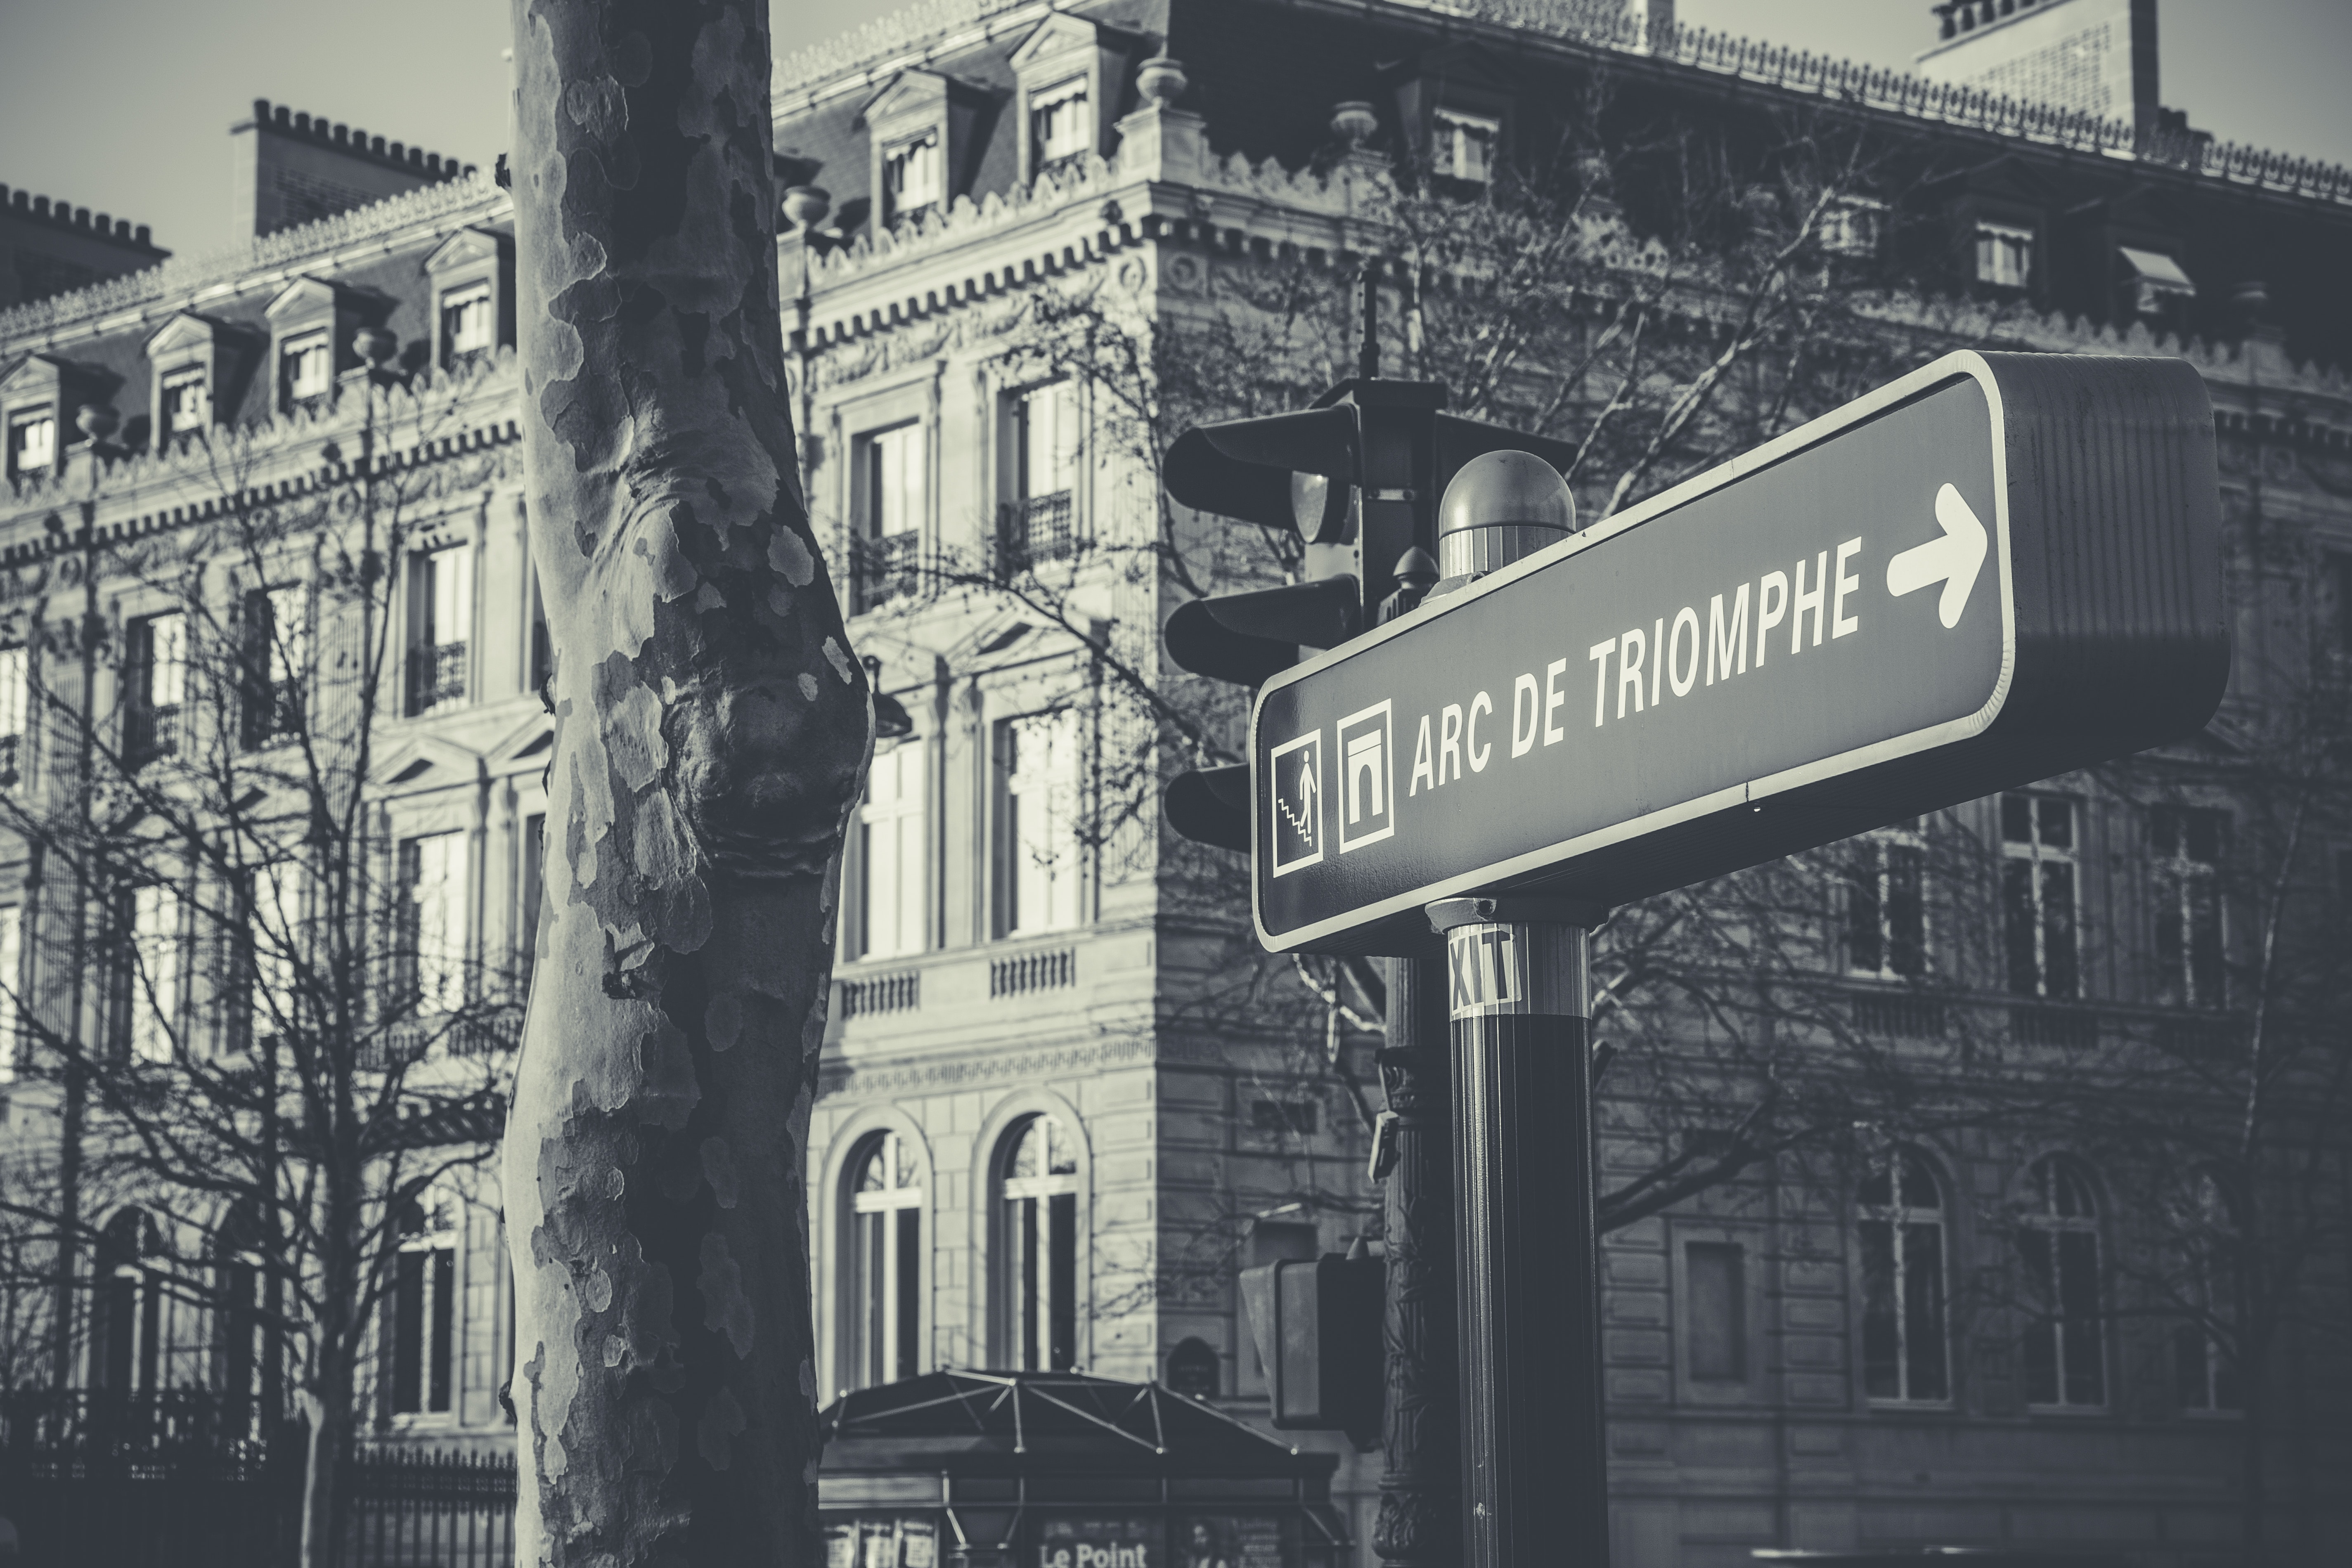
white, black, black and white, monochrome, landmark, architecture, urban area, text, building, monochrome photography, street, signage, wall, font, city, street sign, photography, infrastructure, house, facade, metropolitan area, metropolis, neighbourhood, sign, history, downtown, style, road, apartment, advertising, metal